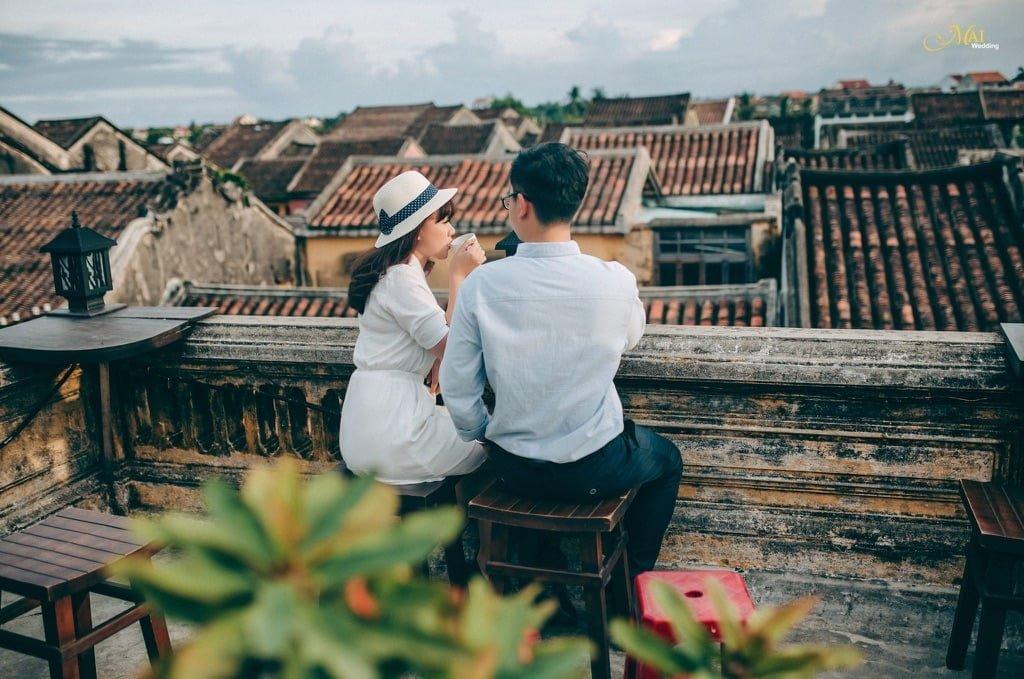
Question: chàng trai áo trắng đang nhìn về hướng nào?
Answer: chàng trai áo trắng đang nhìn về phía cô gái